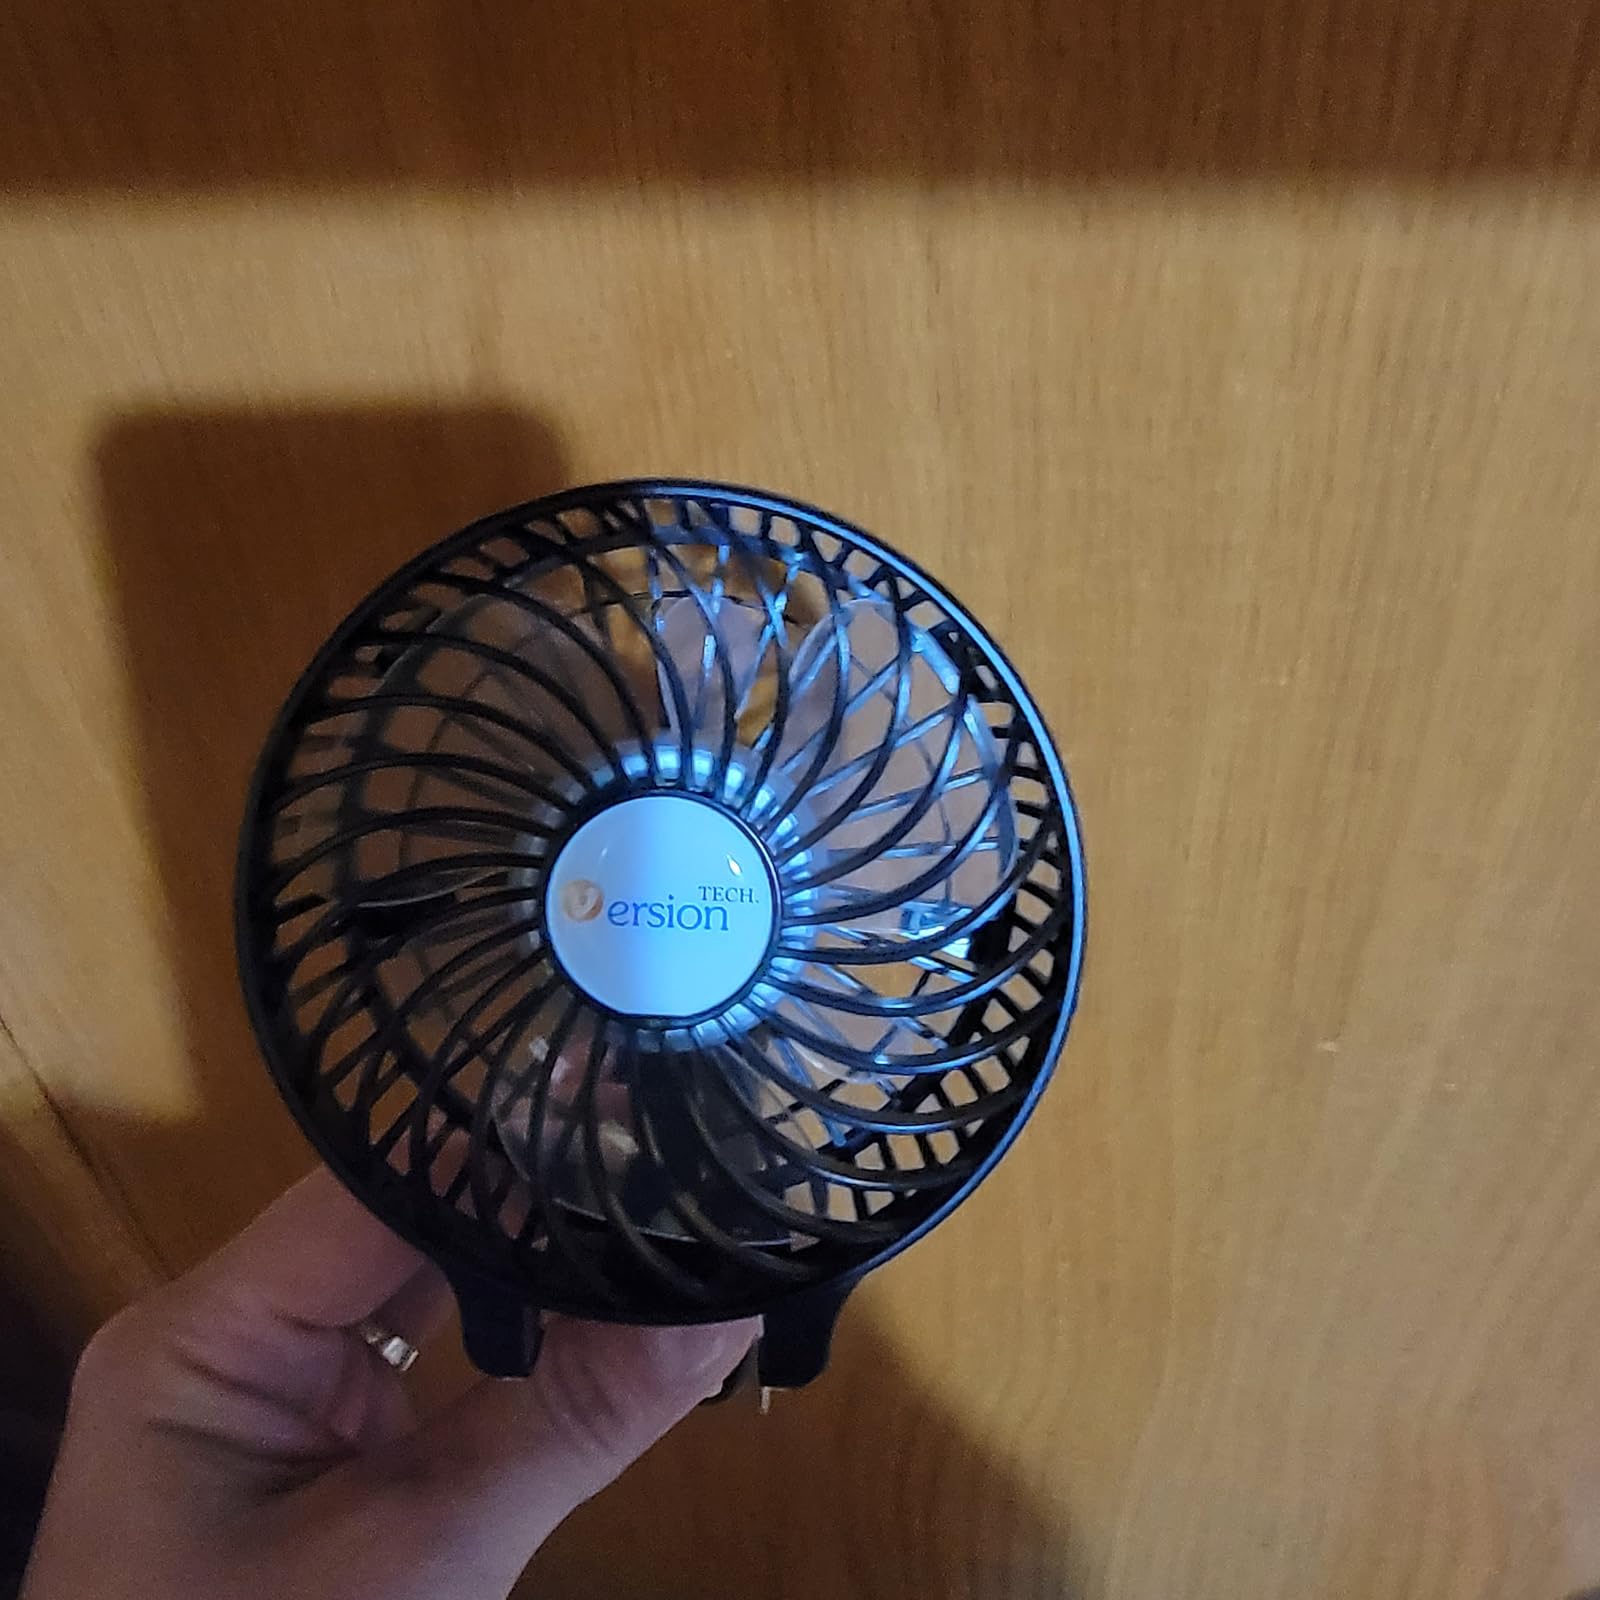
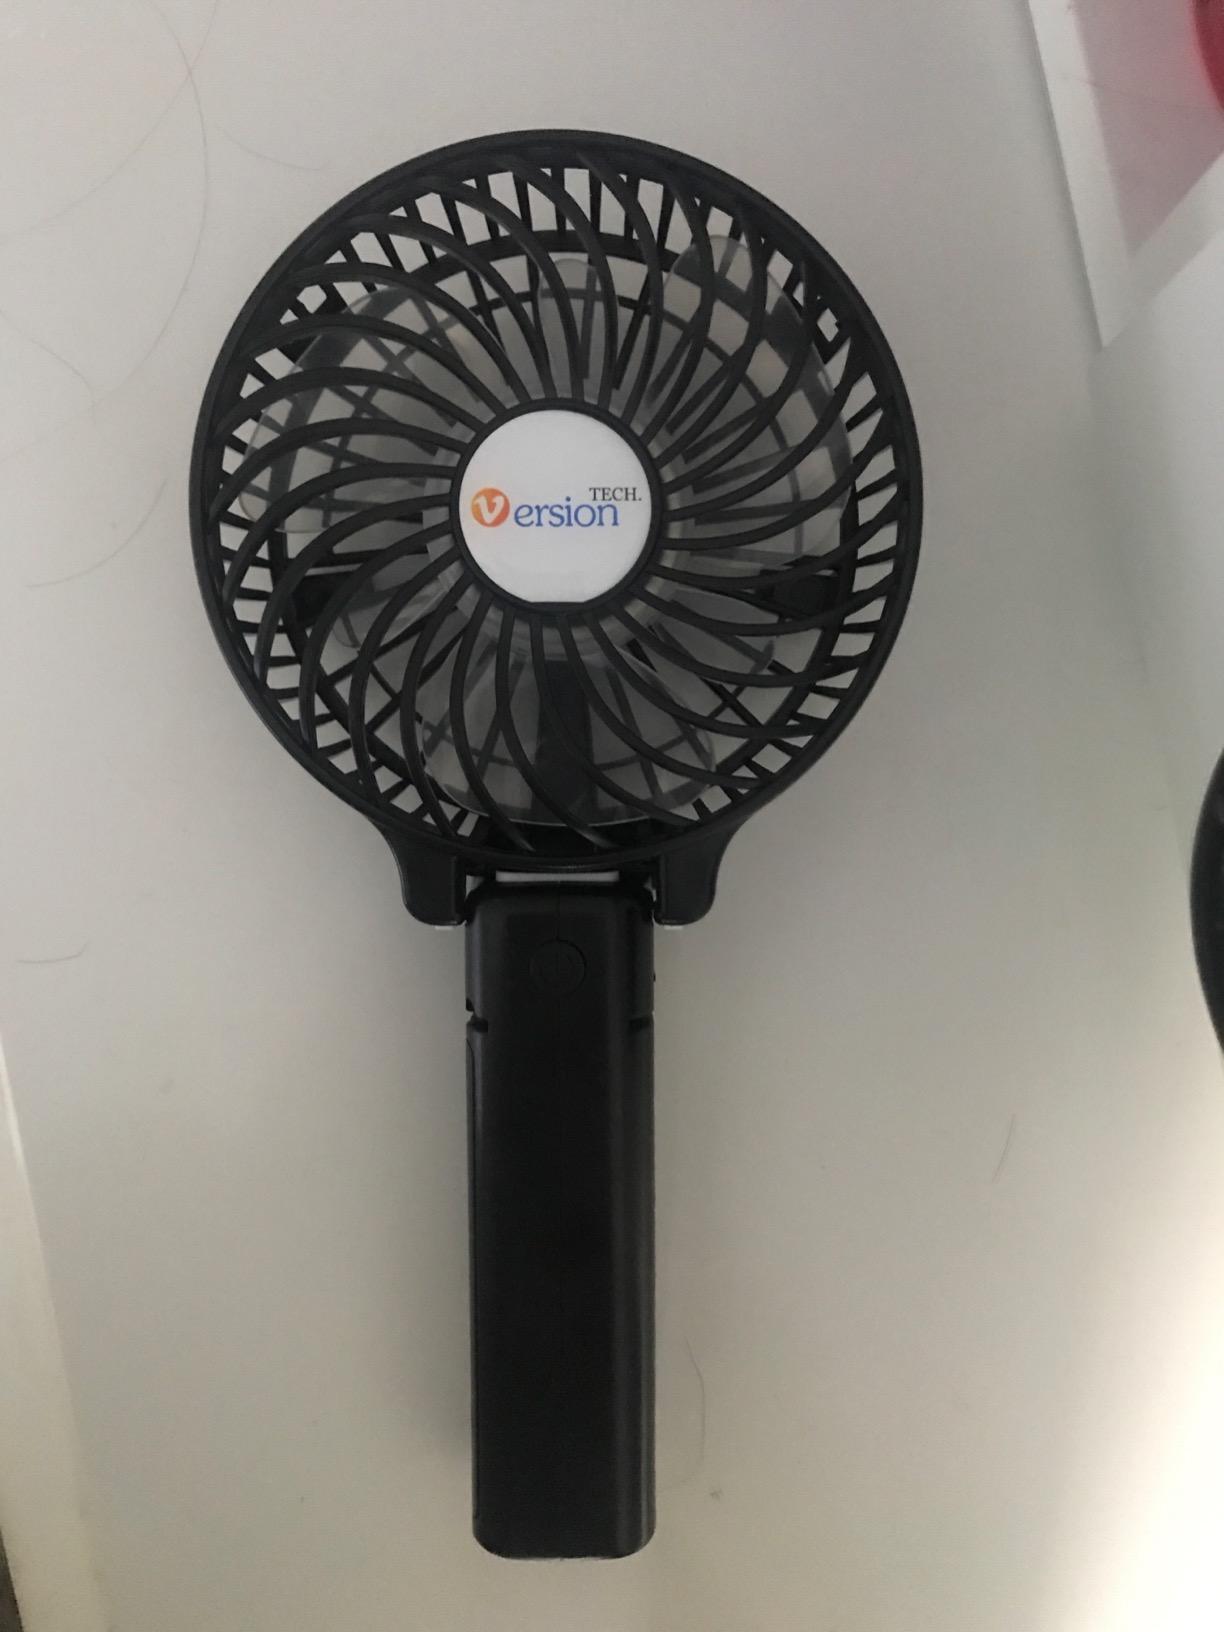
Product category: fan
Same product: yes